Music in Leeds

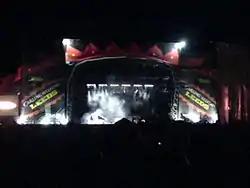
Leeds Main Stage on 25 August 2007 in-between sets by Kings of Leon and Razorlight in the carling festival

Organiser John Keenan started Futurama Festival in 1979, which quickly became the festival for gothic rock and post-punk acts, featuring acts such as Echo & the Bunnymen, Joy Division, Cabaret Voltaire and Bauhaus. According to Dazed, the use of the word "goth" to describe the genre was coined by the Yorkshire Evening Post, in a 1983 article describing the fifth Futurama festival.